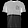
Label: T - shirt / top